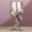
Label: cup